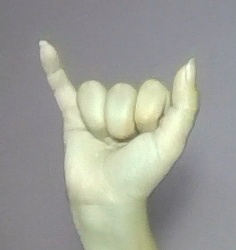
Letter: ya